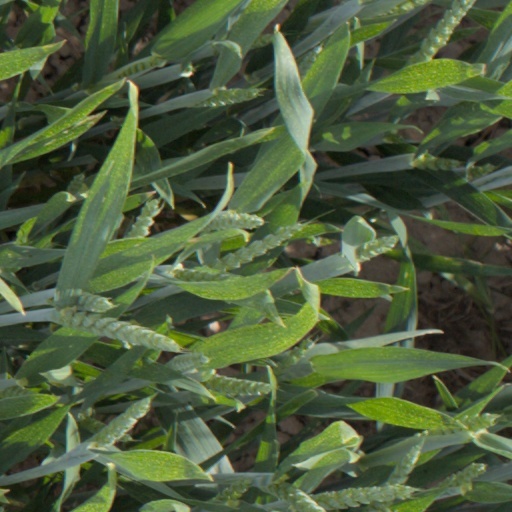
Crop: wheat